Hamilton's Ewell Vineyards

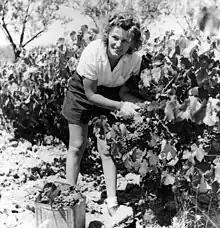
Grape picking at Hamilton's Vineyard

Richard Hamilton (18 February 1792 – 13 August 1852), a tailor of Dover, Kent, was owner of property on Long Island, New York, which he sold in 1837 to purchase an section in Glenelg, South Australia. He emigrated with his wife and their seven children aboard "Katherine Stewart Forbes", arriving in Adelaide on 17 October 1837, and set about establishing a farm. By 1840 "Ewell Farm", named after the farm he had at Ewell near Dover which is now known as Temple Ewell, Kent, incorporated a vineyard covering , planted with vine cuttings he had purchased in South Africa "en route" to Australia.